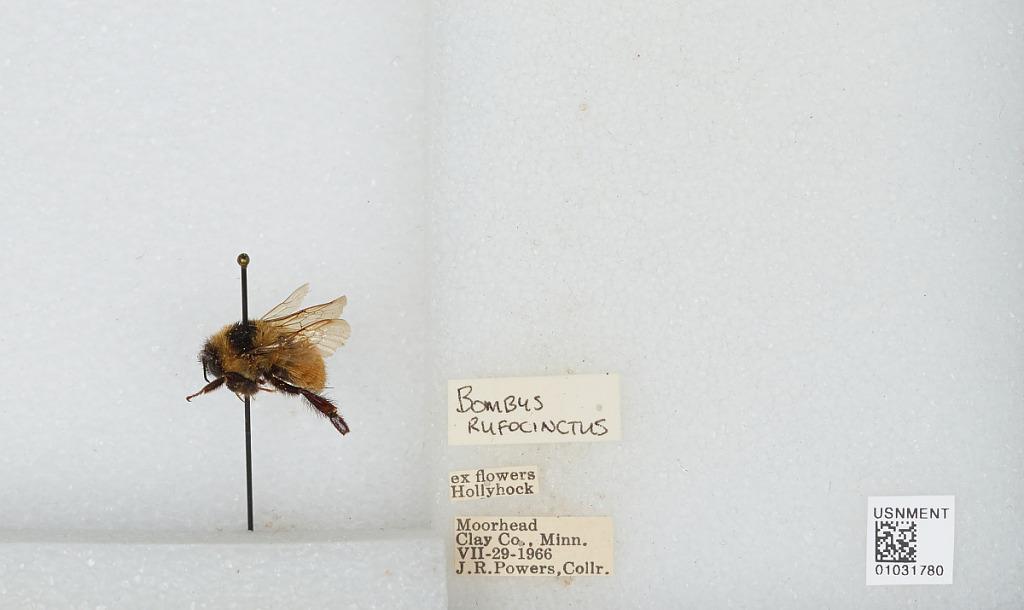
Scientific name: Bombus (Cullumanobombus) rufocinctus Cresson
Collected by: J. Powers
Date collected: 1966-7-29
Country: United States
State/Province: Minnesota
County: Clay
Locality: Moorhead
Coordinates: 46.8739, -96.7672